200 Dynamene

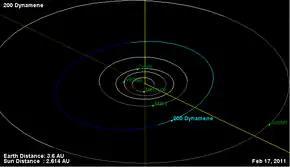
Orbital diagram

200 Dynamene is a large dark main-belt asteroid that was discovered by German-American astronomer Christian Heinrich Friedrich Peters on July 27, 1879, in Clinton, New York. The name derives from Dynamene, one of the fifty Nereids in Greek mythology. Based upon its spectrum, 200 Dynamene is classified as a C-type asteroid, indicating that it probably has a primitive composition similar to the carbonaceous chondrite meteorites. The spectra of the asteroid displays evidence of aqueous alteration.